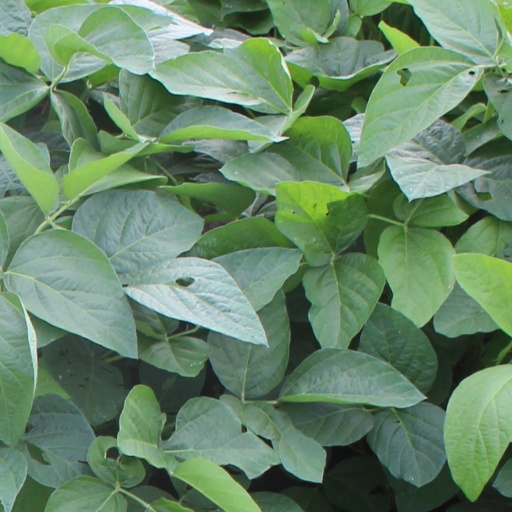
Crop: soybean